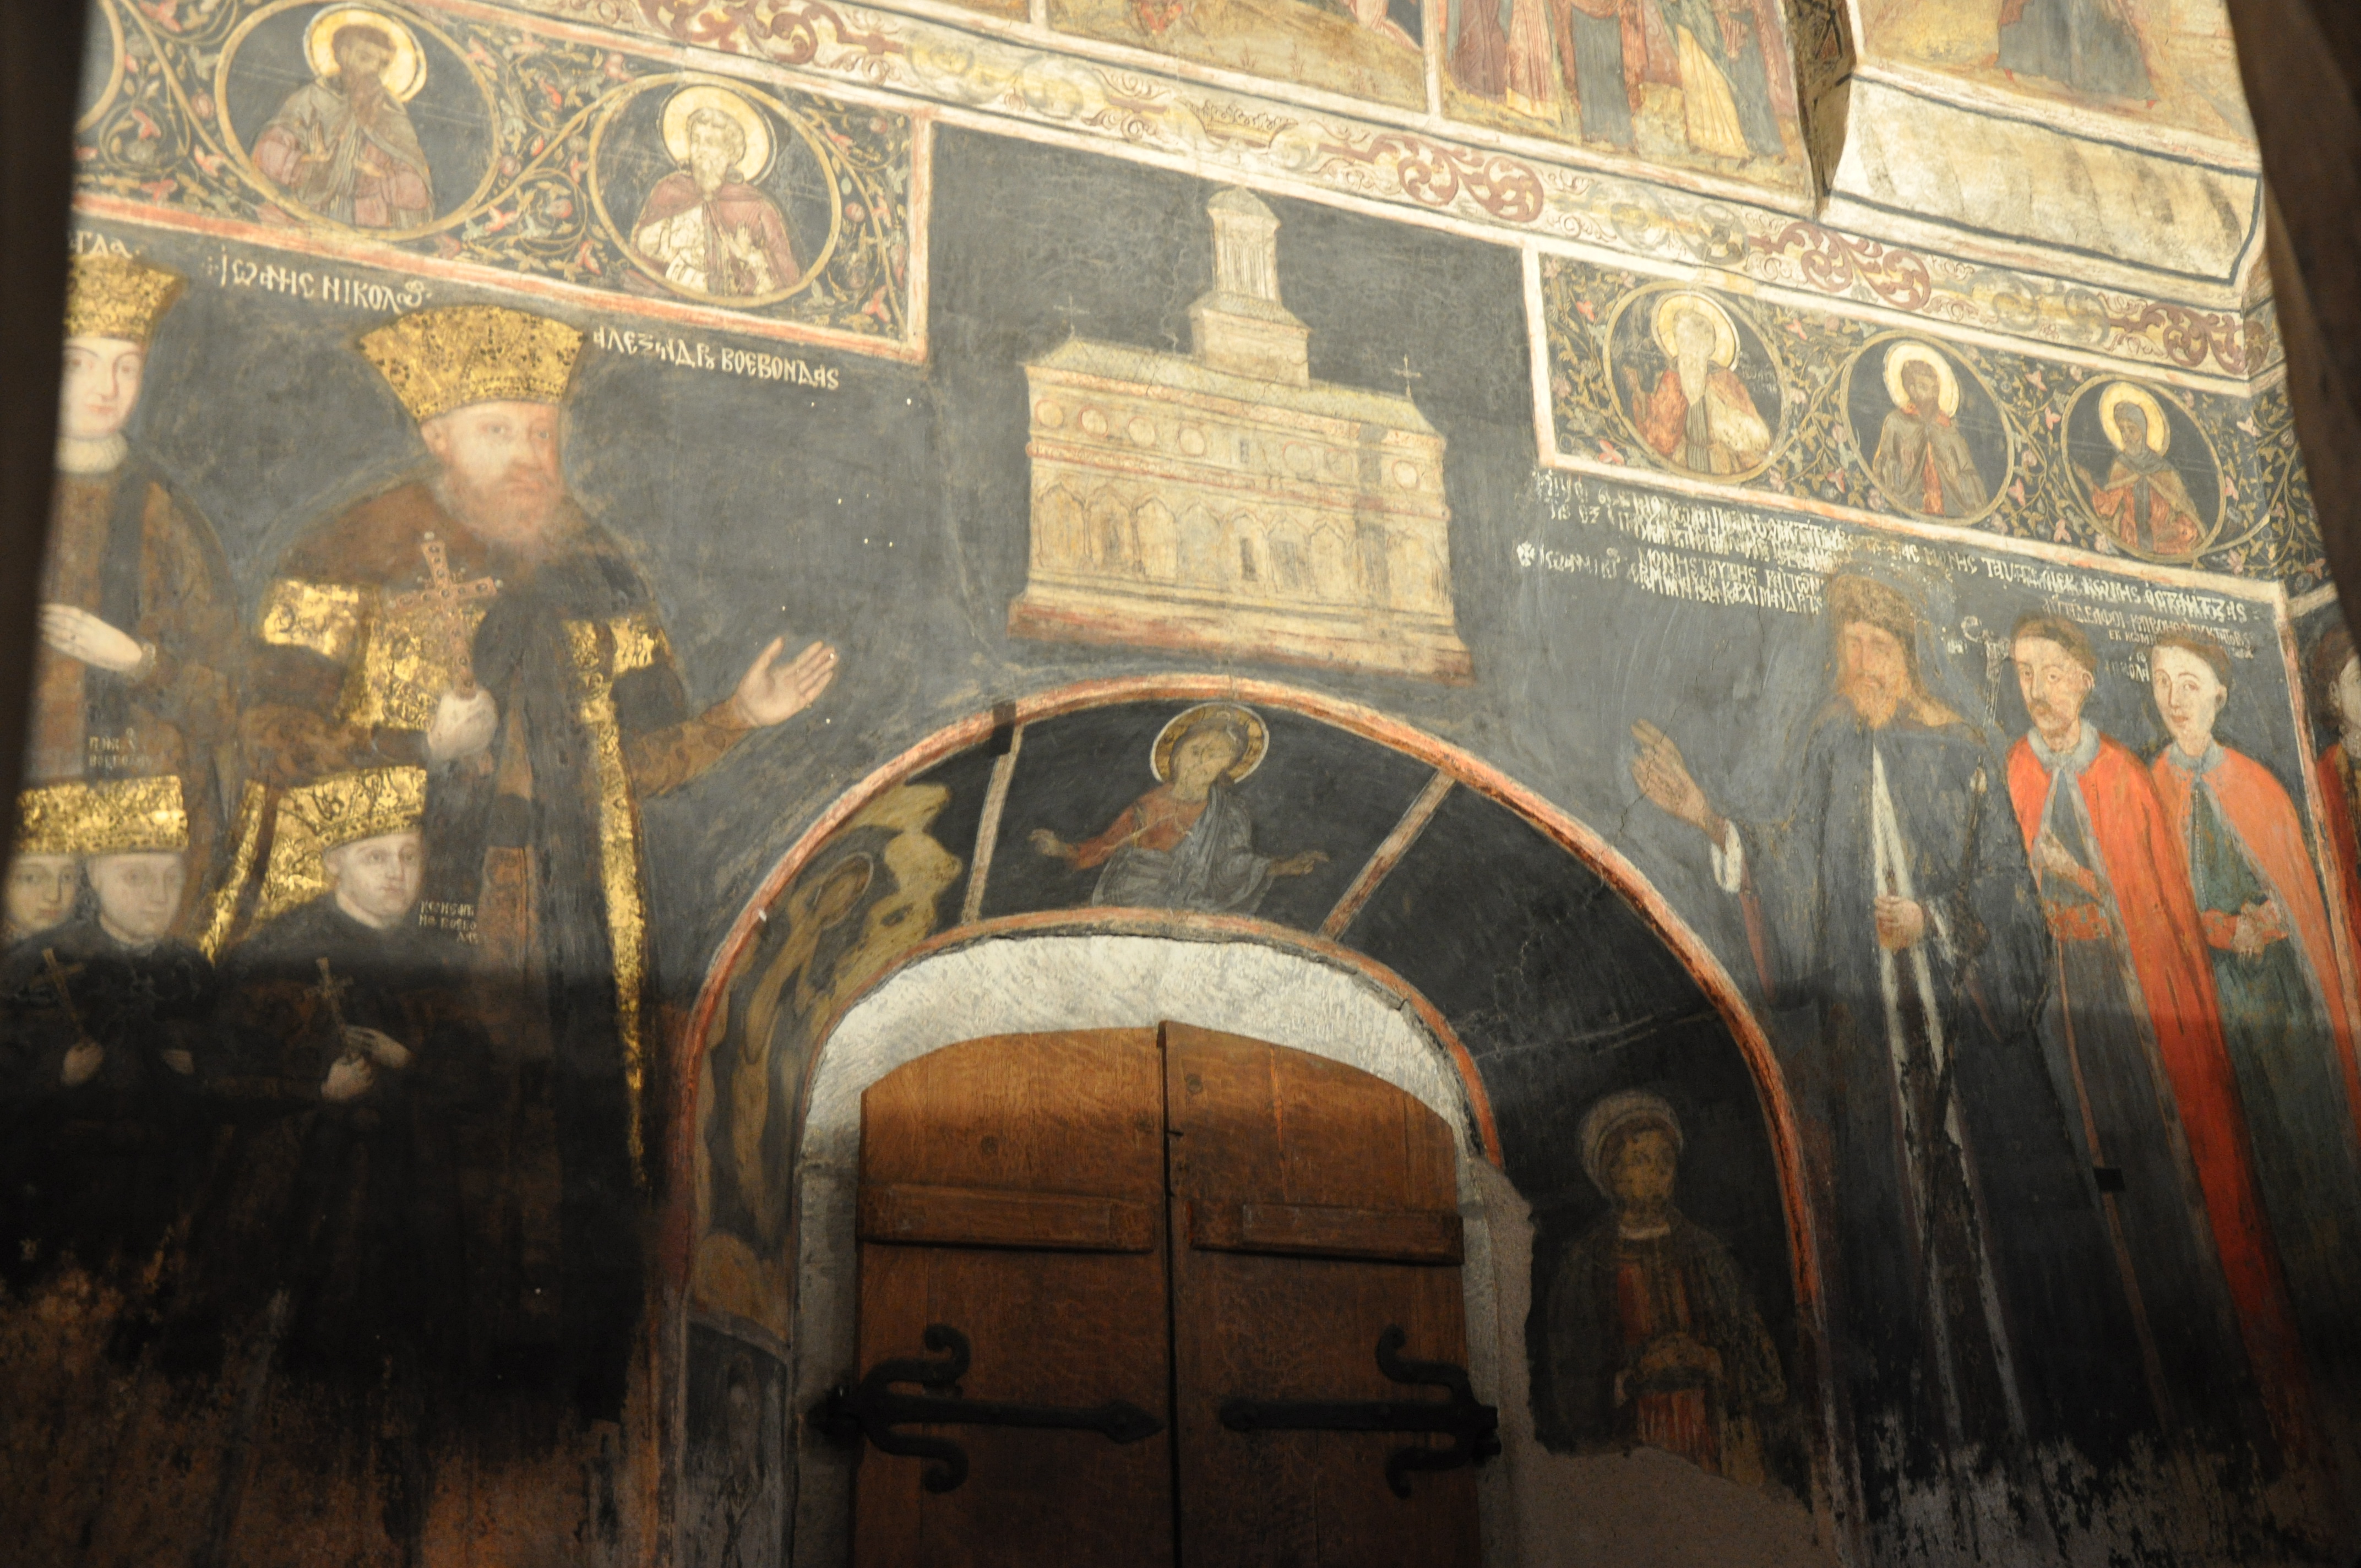
architecture, photography, building, monument, photo, europe, arch, religion, church, cathedral, christian, place of worship, photos, religious, free, art, cool image, de, temple, monastery, churches, fotografie, history, christianity, romana, orthodox, eastern, basilica, middle ages, romania, bucharest, convent, bor, biserica, arhitectura, orthodoxy, romanian, ortodoxa, patrimoniu, ortodox, manastirea, manastire, ortodoxia, ortodoxie, cretinism, cretin, ecclesiastical, bisericeasc, cladire, edificiu, bucuresti, centrulvechi, lipscani, lmibiiaa19464, stavro, stavropoleos, brancovenesc, 1724, votive, votiv, ancient history